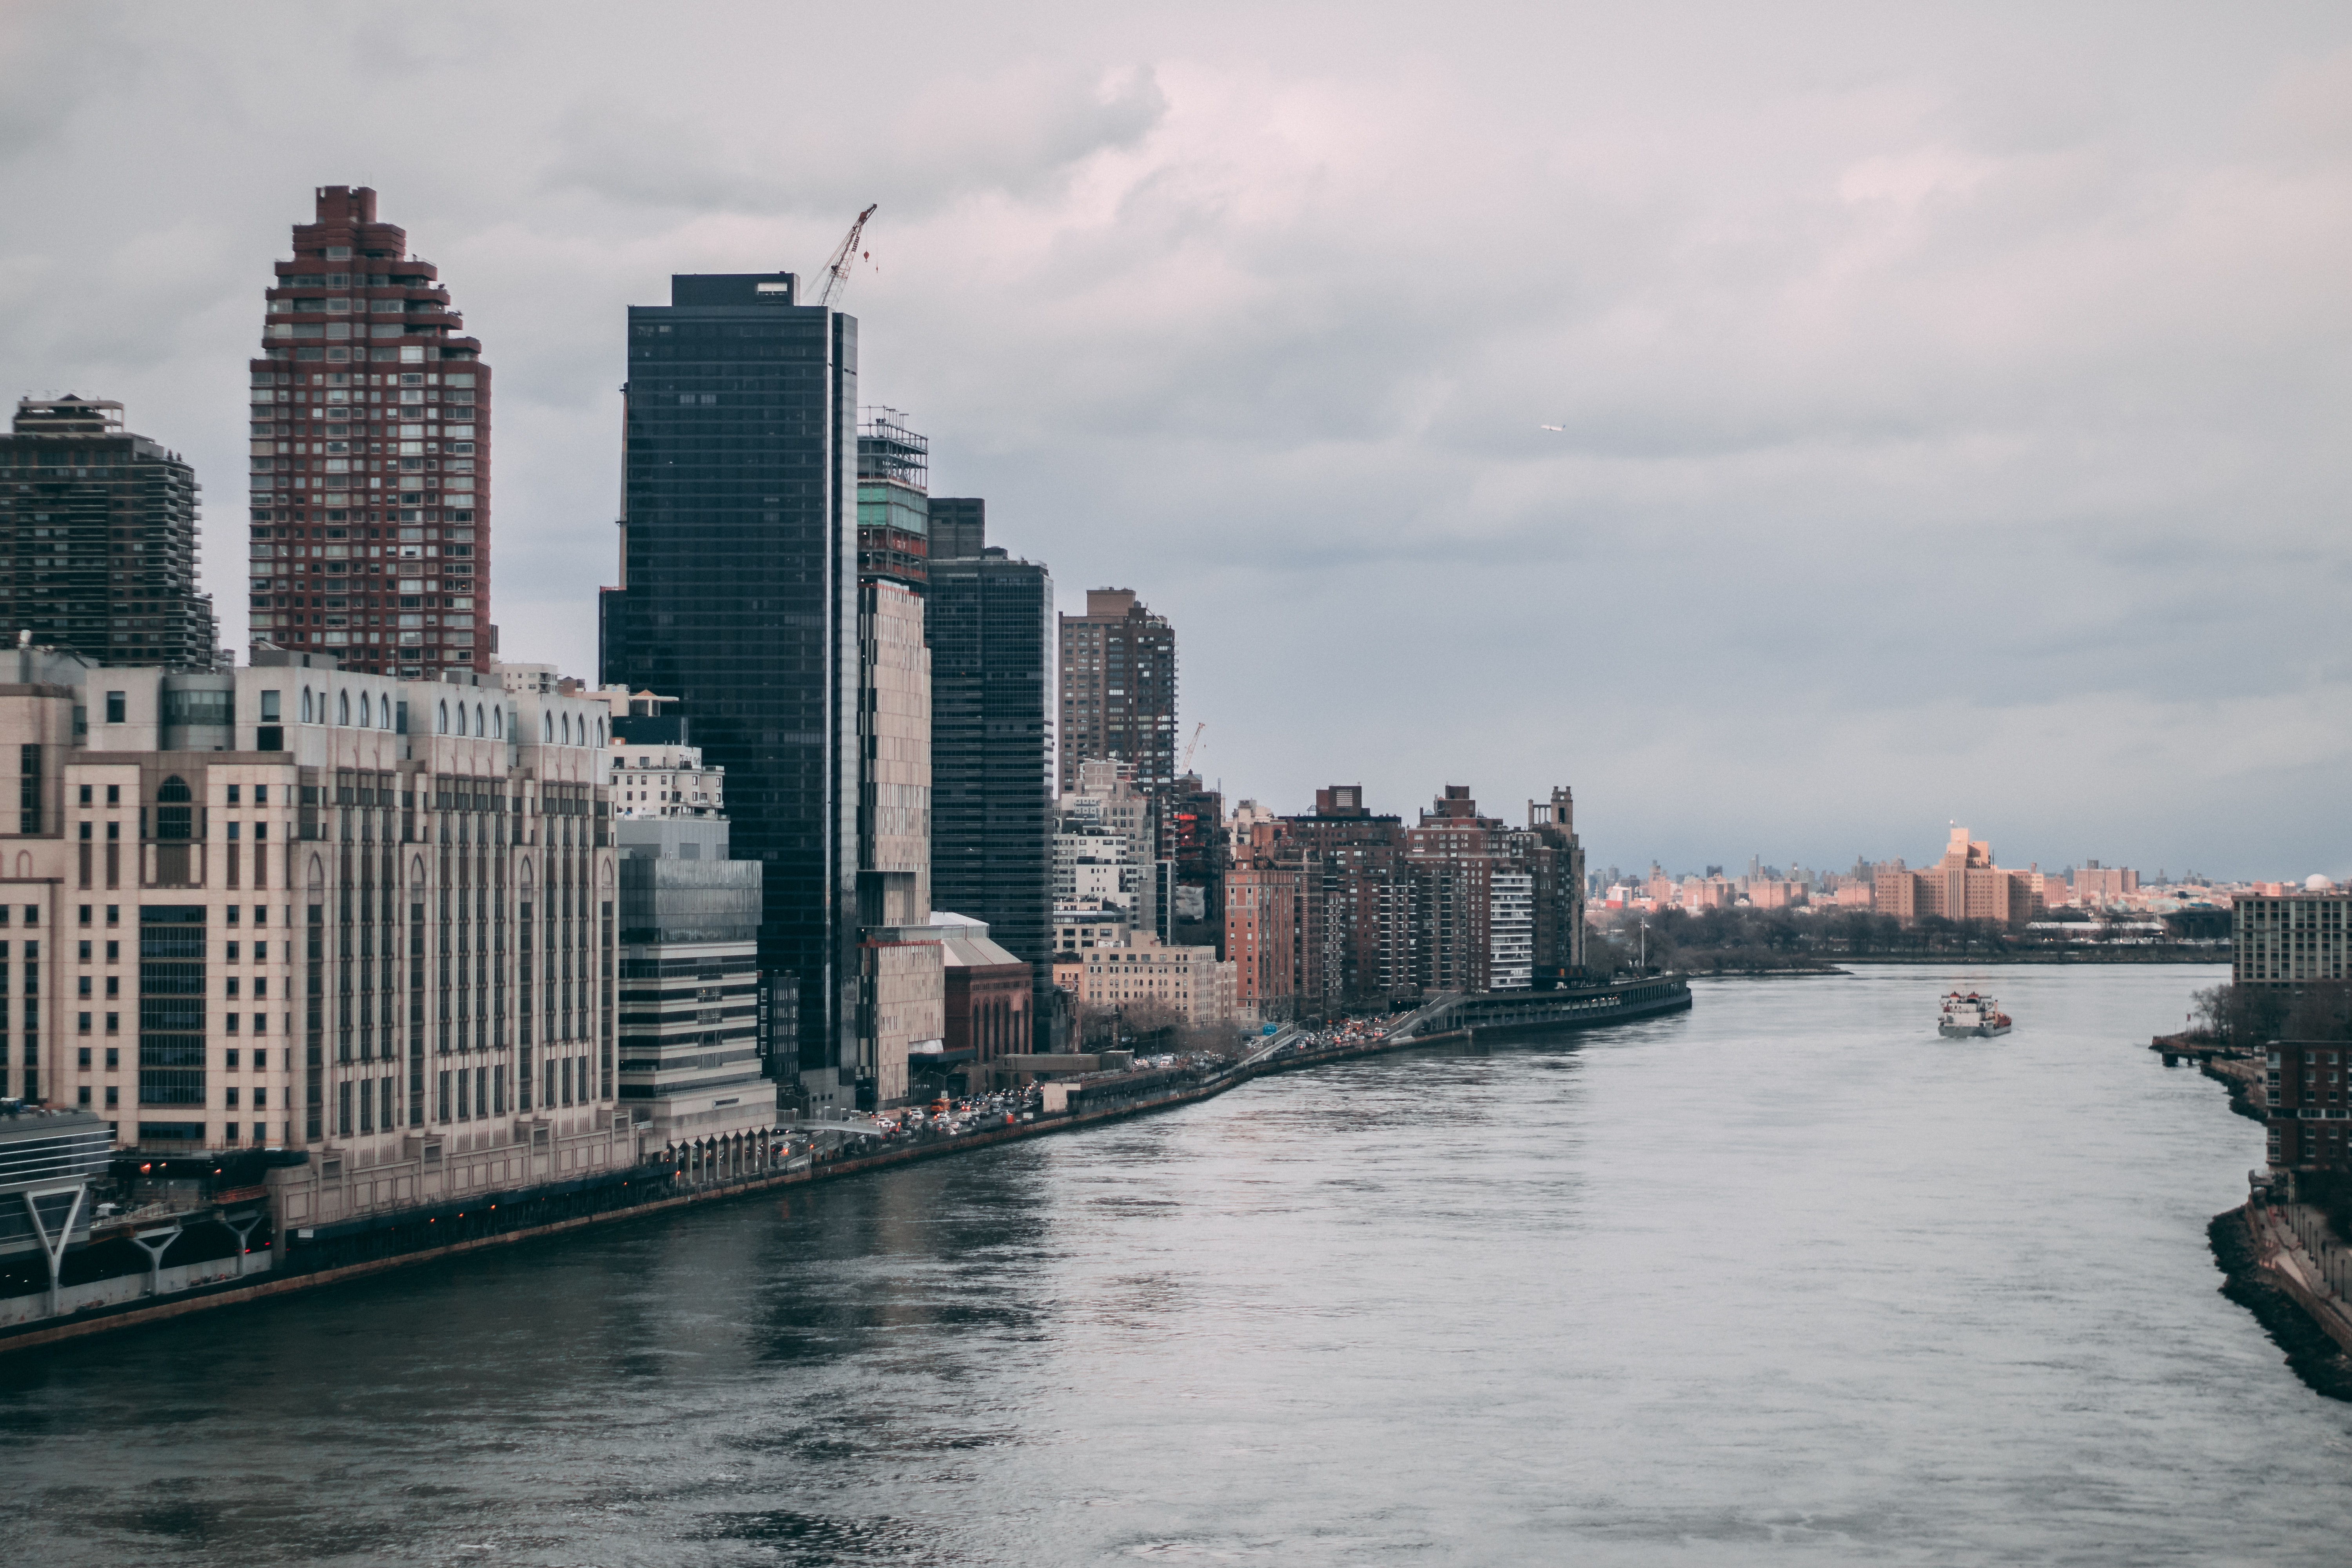
city, cityscape, metropolitan area, skyline, metropolis, urban area, skyscraper, daytime, human settlement, landmark, river, sky, downtown, tower block, building, water, waterway, architecture, reflection, photography, cloud, world, channel, horizon